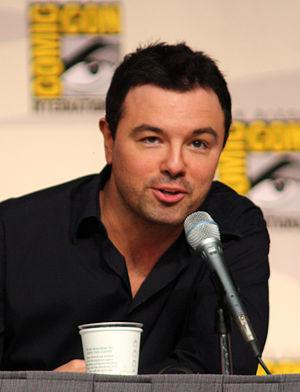
La cinquième saison de la série d'animation Les Griffin est initialement diffusée aux États-Unis sur le réseau Fox du 10 septembre 2006 au 20 mai 2007, et se compose de dix-huit épisodes. La série se centre sur la famille instable des Griffin — le père Peter, la mère Lois, la fille Meg, le fils Chris, le bébé Stewie et leur chien anthropomorphe Brian, résidents de la ville fictive de Quahog. Dans la version originale, la série présente les voix de Seth MacFarlane, Alex Borstein, Seth Green, et Lacey Chabert dans le rôle de la famille Griffin.